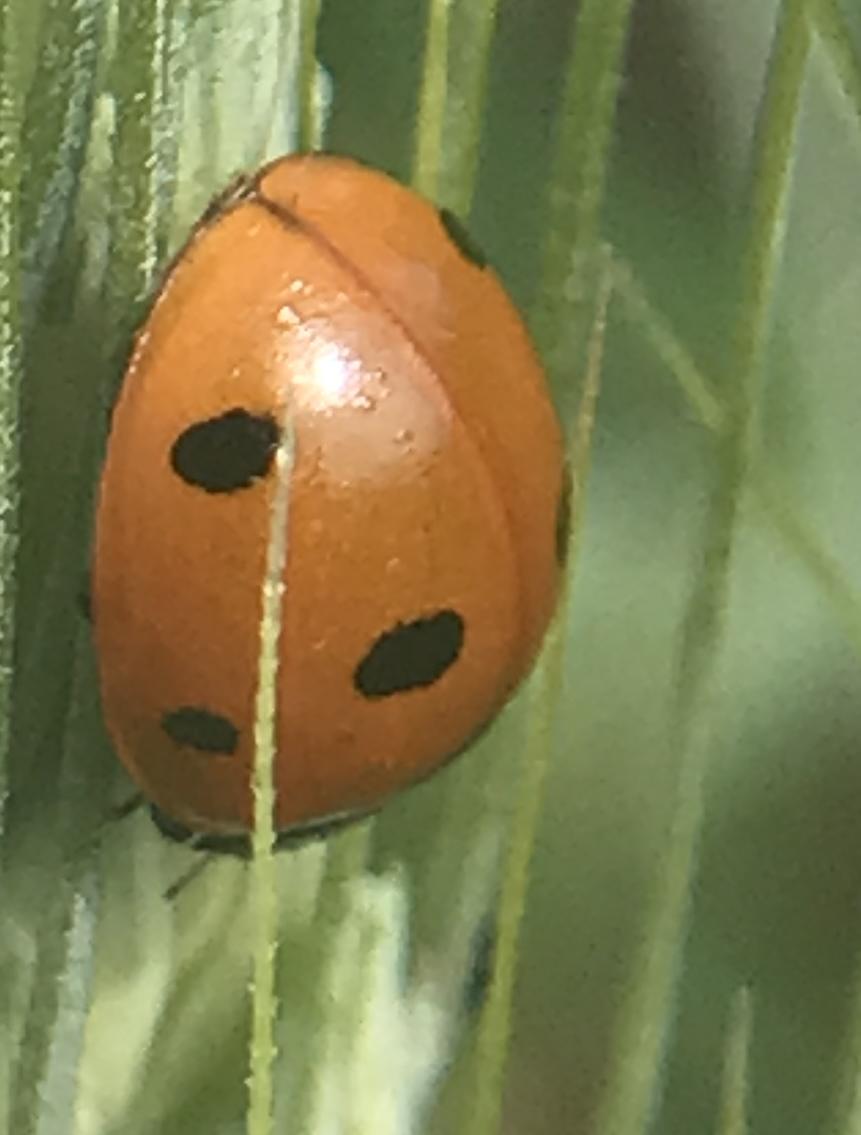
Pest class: predators